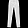
Label: Trouser